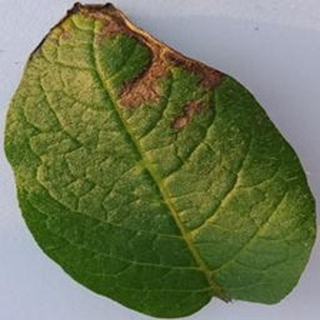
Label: potato_late_blight